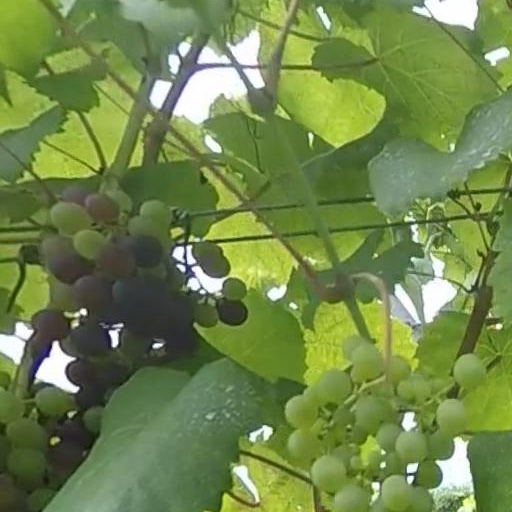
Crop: grape